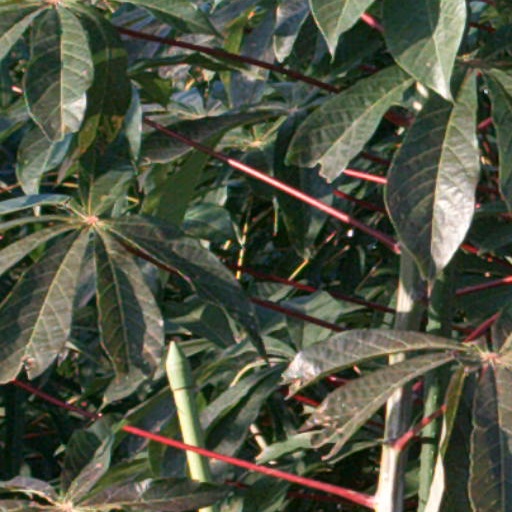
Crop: cassava